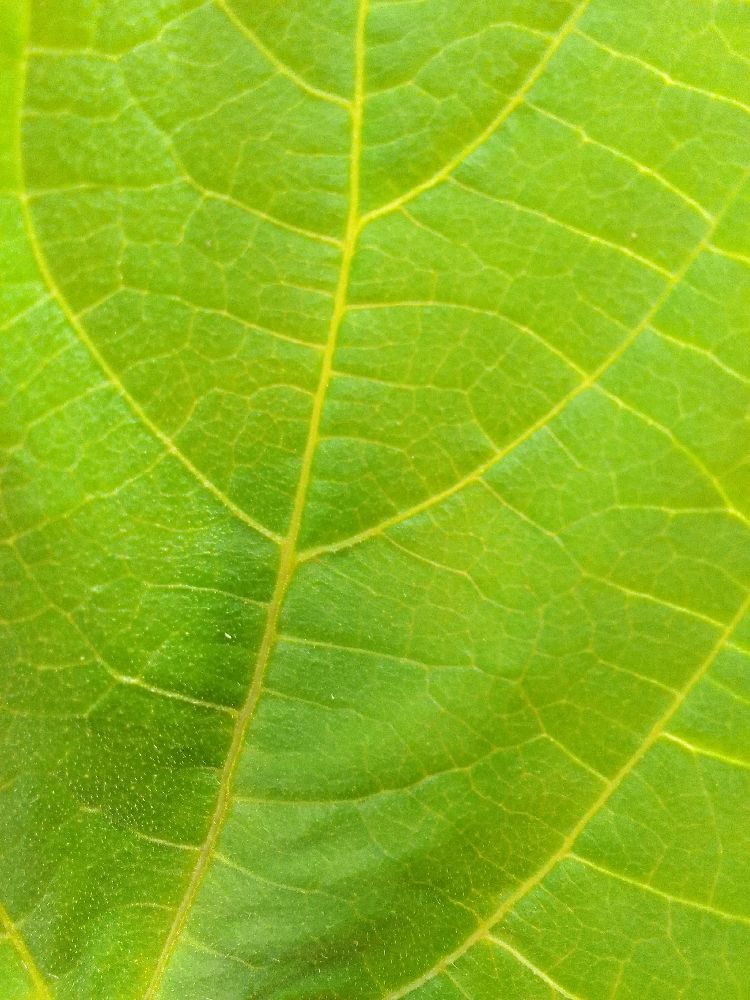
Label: healthy